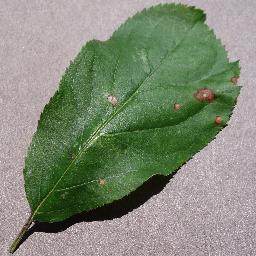
Label: Apple___Black_rot